Olympic Airlines

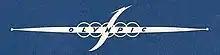
The first logo of Olympic, in 1957

Icarus, the first predecessor airline to Olympic, was established in 1930. After just a few months Icarus went bankrupt due to financial problems and limited Greek interest in air transport. Ε.Ε.Ε.Σ. (Ελληνική Εταιρεία Εναέριων Συγκοινωνιών, Greek Company for Air Transport) took its place. At the same time, in 1935, a second airline was created, the privately owned T.A.E. (Τεχνικαί Αεροπορικαί Εκμεταλλεύσεις, Technical and Aeronautical Exploitations). Soon after World War II, in 1947, three airlines were based in Greece: T.A.E., ΕΛΛ.Α.Σ. (Ελληνικαί Αεροπορικαί Συγκοινωνίαι, Greek Air Transport) and Α.Μ.Ε. (Αεροπορικαί Μεταφοραί Ελλάδος, Hellenic Air Transport).